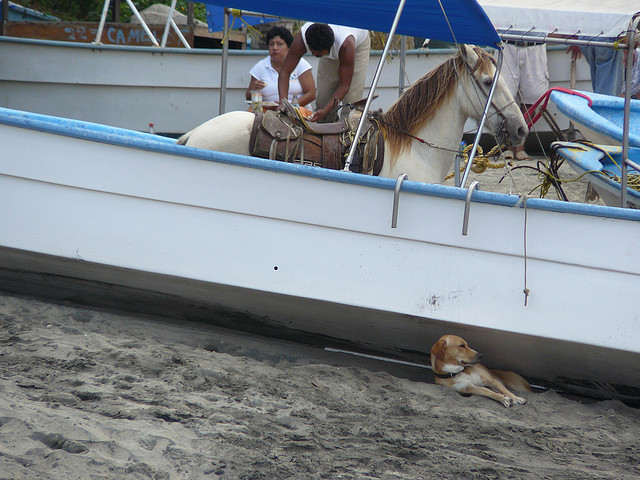
A woman and a man standing with a horse in a boat and a dog laying next to it.

Dog laying under a boat holding two people and a horse.

A dog is laying under a sail boat.

There is a boat with a people and a horse on it with a dog laying near it.